Saskatoon Teachers' College

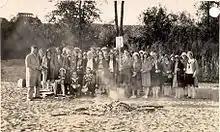
Room J of the Saskatoon Normal School at the wiener roast on the river bank near Yorath Island, 16 September 1930

In 1920 it was decided to build a permanent home for the school on the west side of Saskatoon on Avenue A North. It was a gothic-style brick and Bedford stone building designed by architect Maurice W. Sharon and undertaken by architect David Webster.